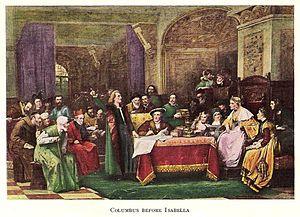
Les capitulations de Santa Fe est un contrat entre Christophe Colomb et les Rois catholiques, Isabelle Iʳᵉ de Castille et Ferdinand II d'Aragon, signé le 17 avril 1492, quelques mois après l'achèvement de la Reconquista, dans le camp militaire de Santa Fe de la Vega, dans l'actuelle province espagnole de Grenade. Dans ce document, Colomb détaille toutes les demandes aux Rois catholiques dont il fait dépendre son entreprise d'une route vers les Indes, celle-là même qui allait conduire à la découverte des Amériques. Les capitulations de Santa Fe sont considérées comme un des contrats les plus importants jamais conclus entre une personne privée et son souverain.